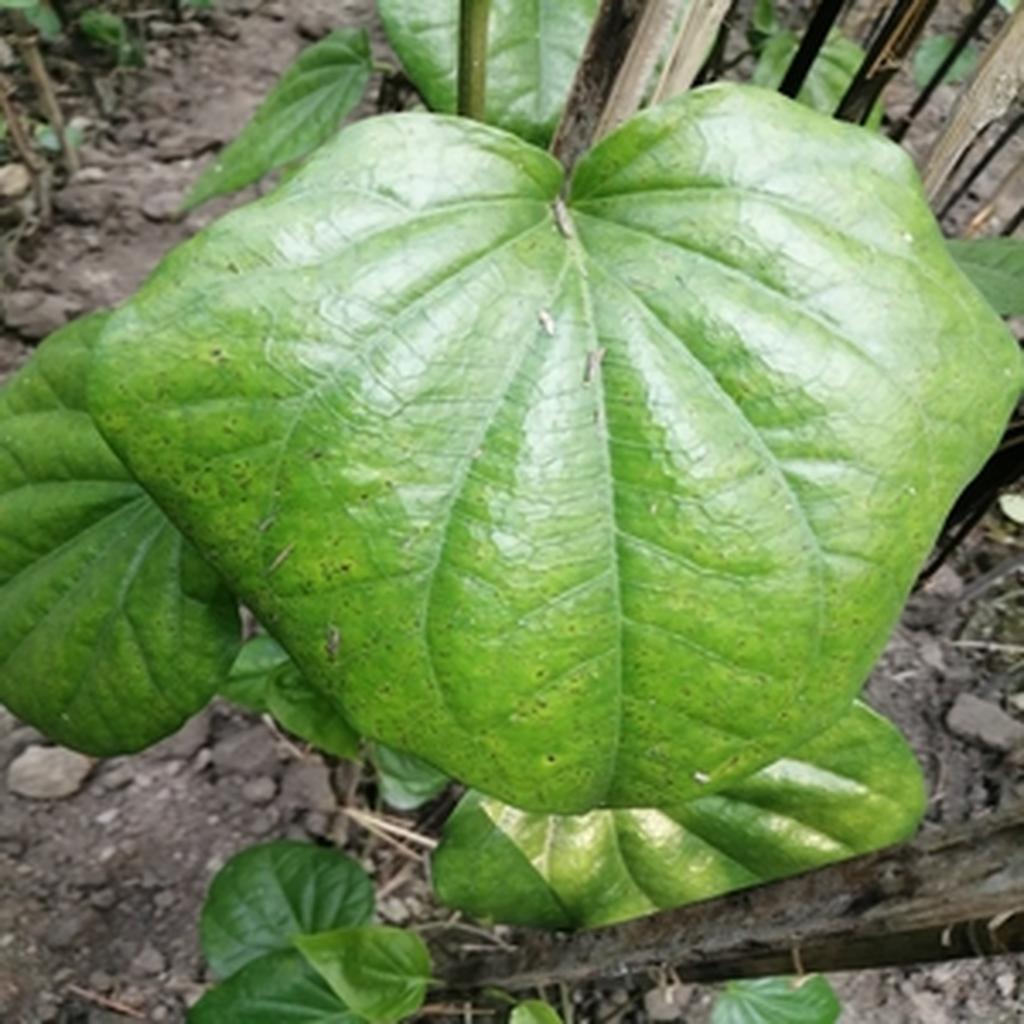
Label: Leaf_Spot